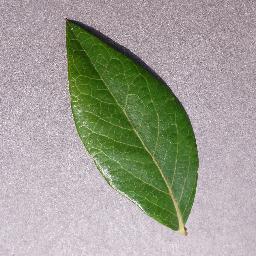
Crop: blueberry
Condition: healthy